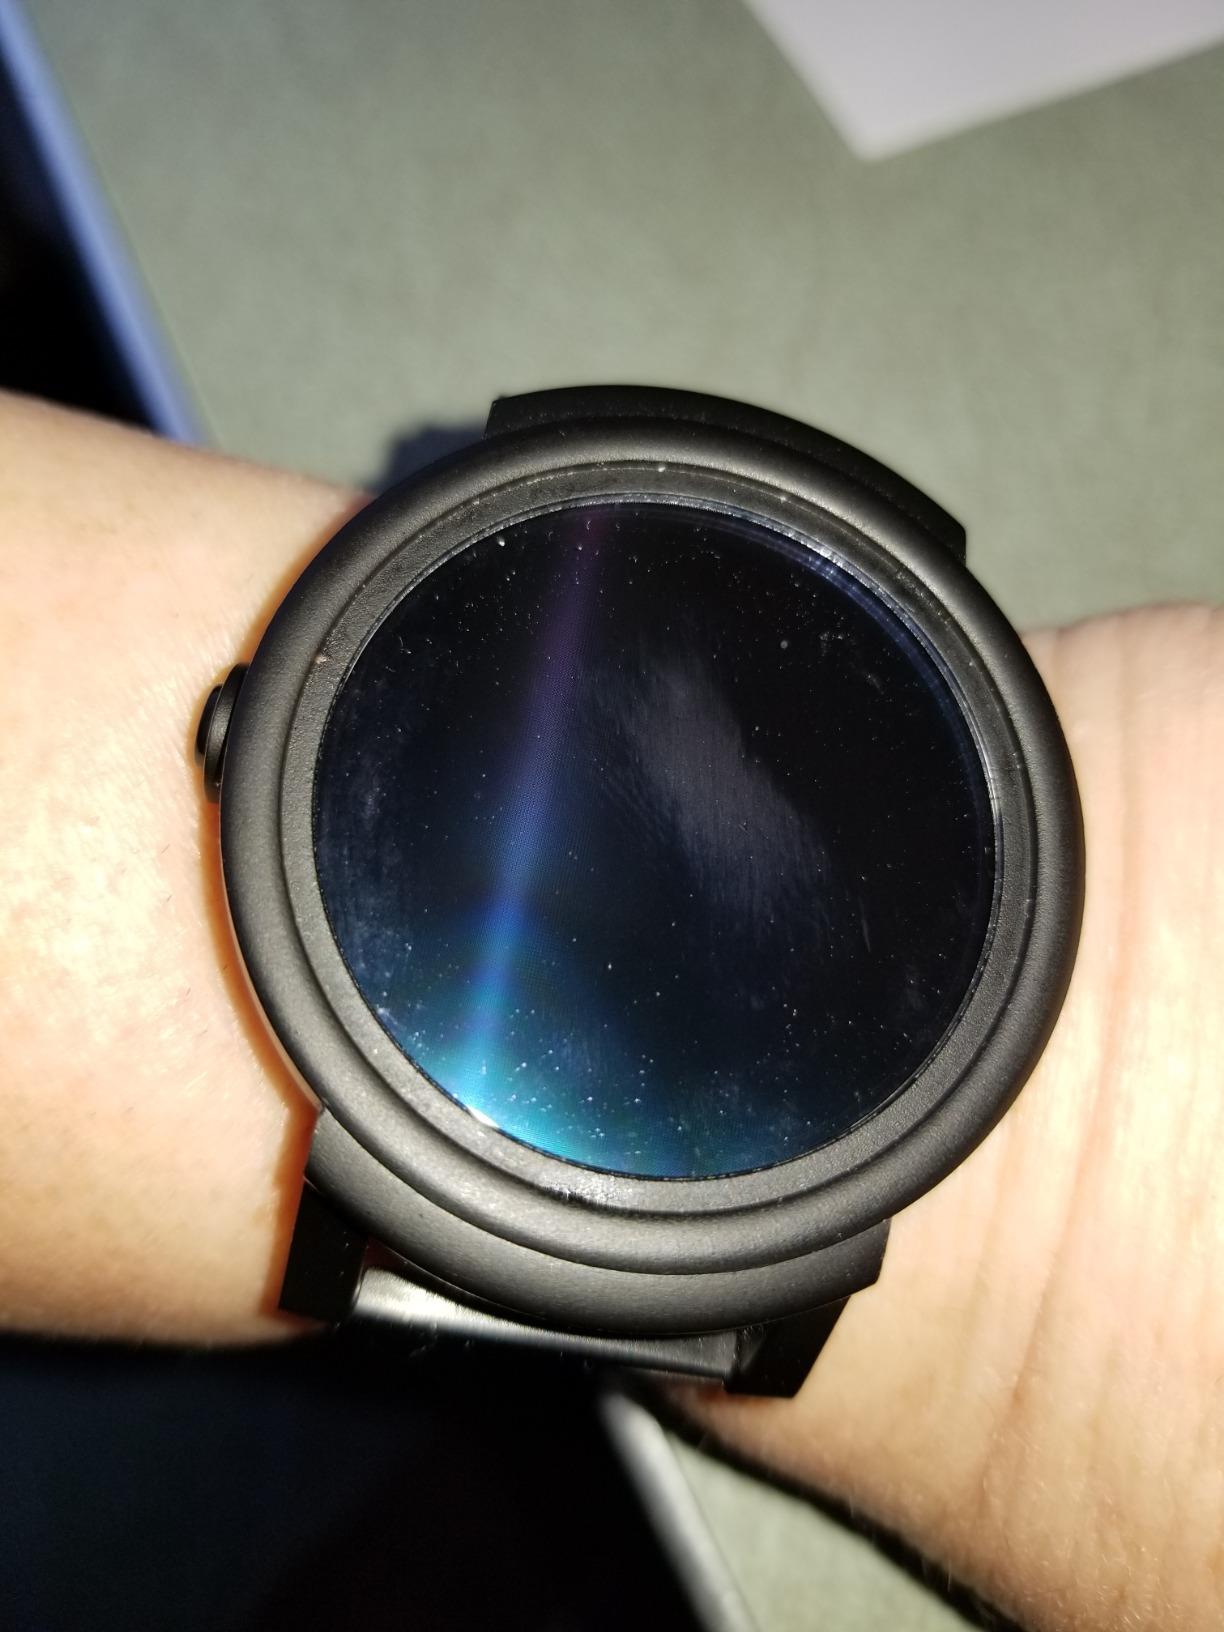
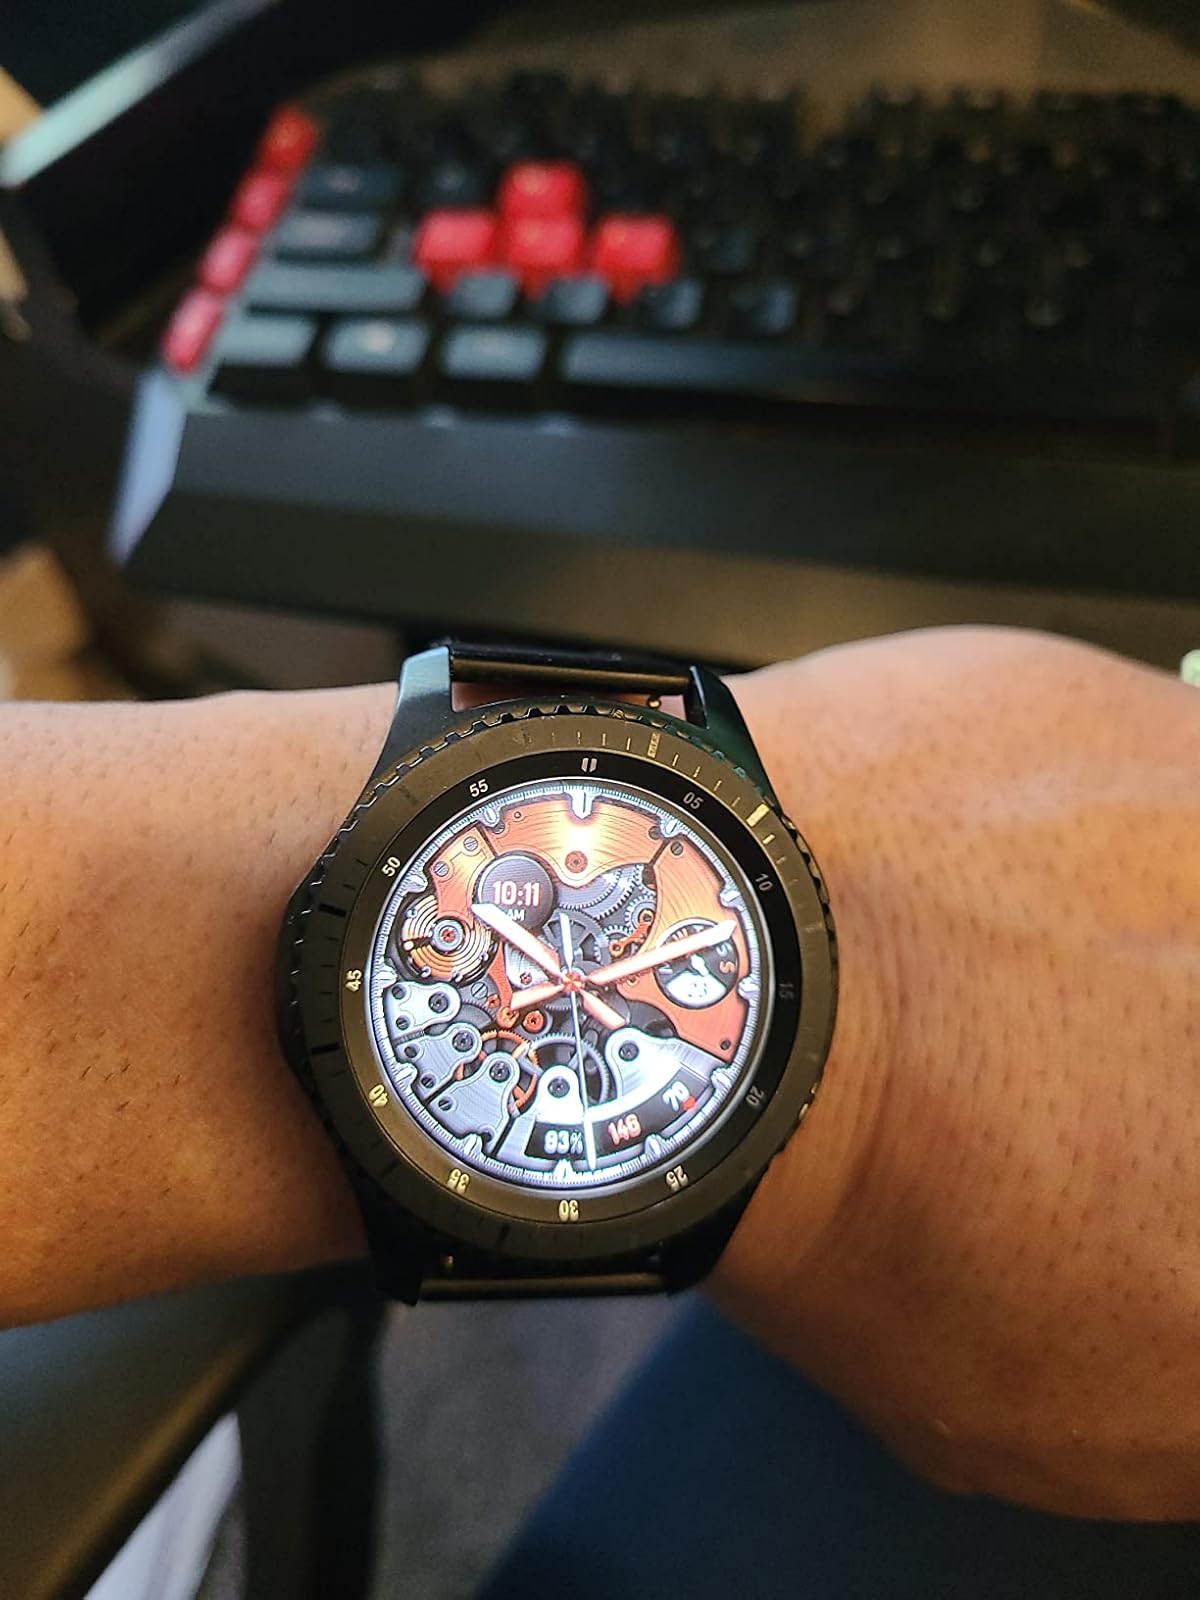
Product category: smartwatch
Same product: no